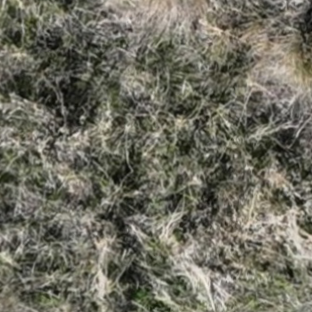
Month: october